Nelson, Lancashire

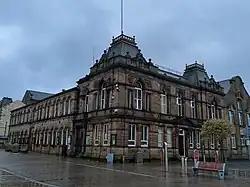
Nelson Town Hall

Under the Local Government Act 1972, the town became part of the non-metropolitan district of Pendle on 1 April 1974. Initially forming part of an unparished area, a new Nelson civil parish was formed in 2008, covering a similar area to the old municipal borough. It currently has three tiers of local government, Lancashire County Council, Pendle Borough Council and a town council, with 24 councillors, which was elected for the first time on 1 May 2008. Nelson Town Council and the wider Pendle Borough Council are situated at Nelson Town Hall on Market Square.